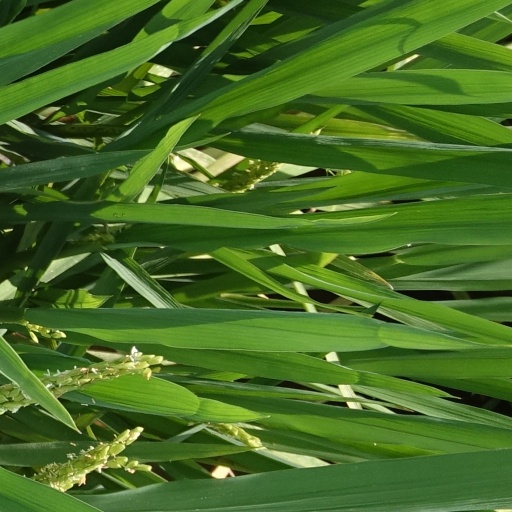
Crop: rice